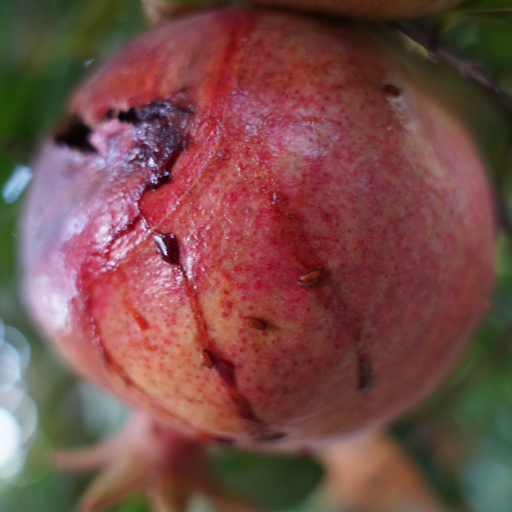
Label: Ectomyelois ceratoniae